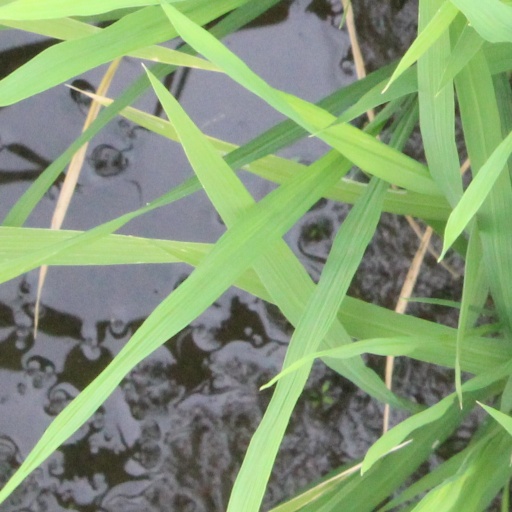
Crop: rice